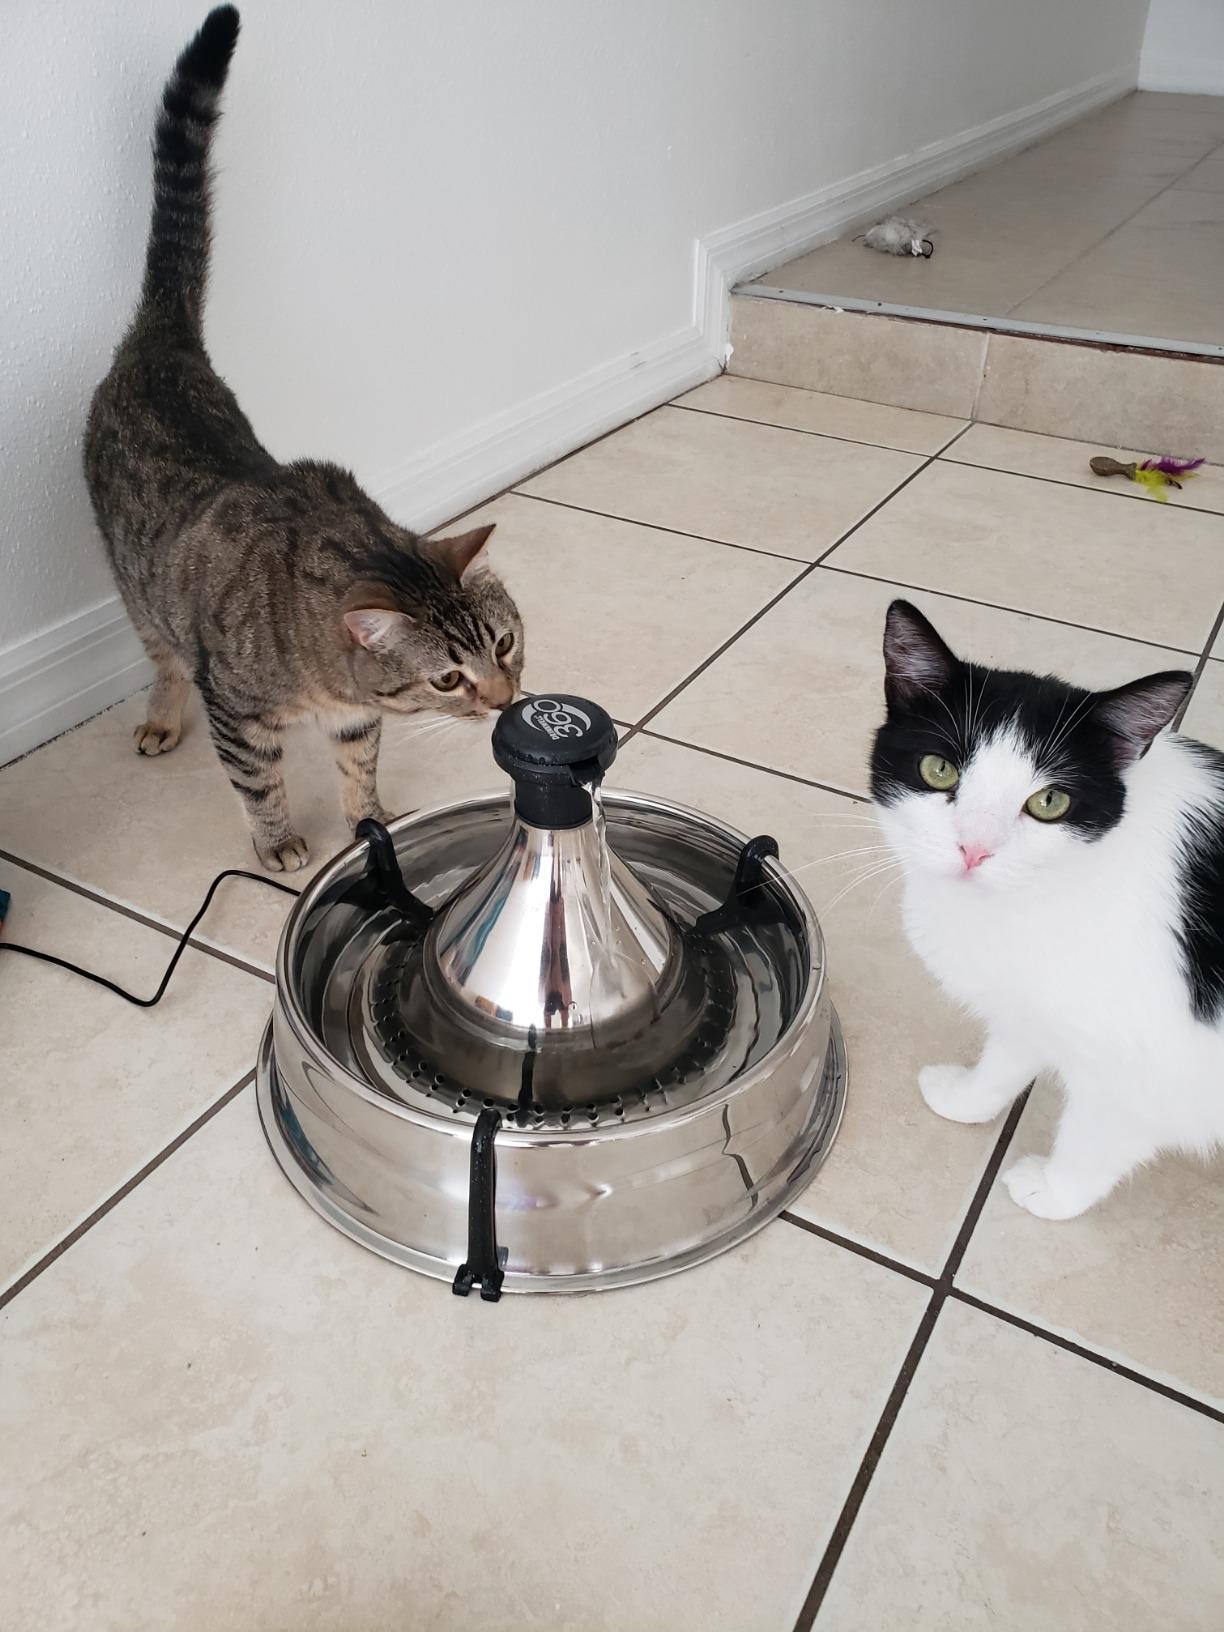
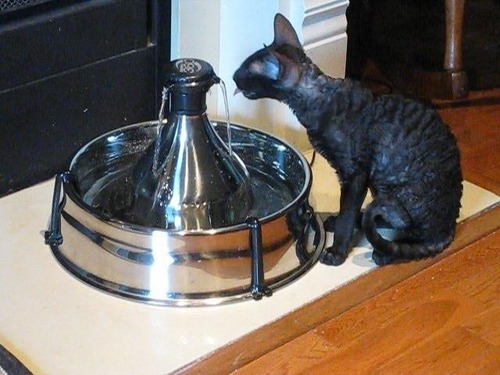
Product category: items_bowl
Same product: yes